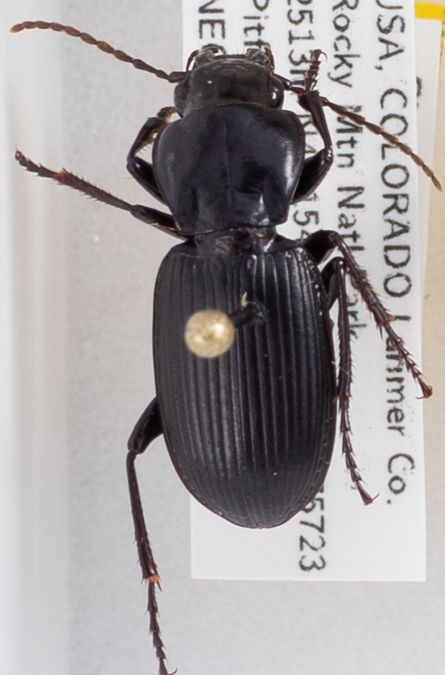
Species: Pterostichus protractus
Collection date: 2018-09-17
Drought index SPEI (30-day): -1.69
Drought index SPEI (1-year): -1.69
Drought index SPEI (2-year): -0.71